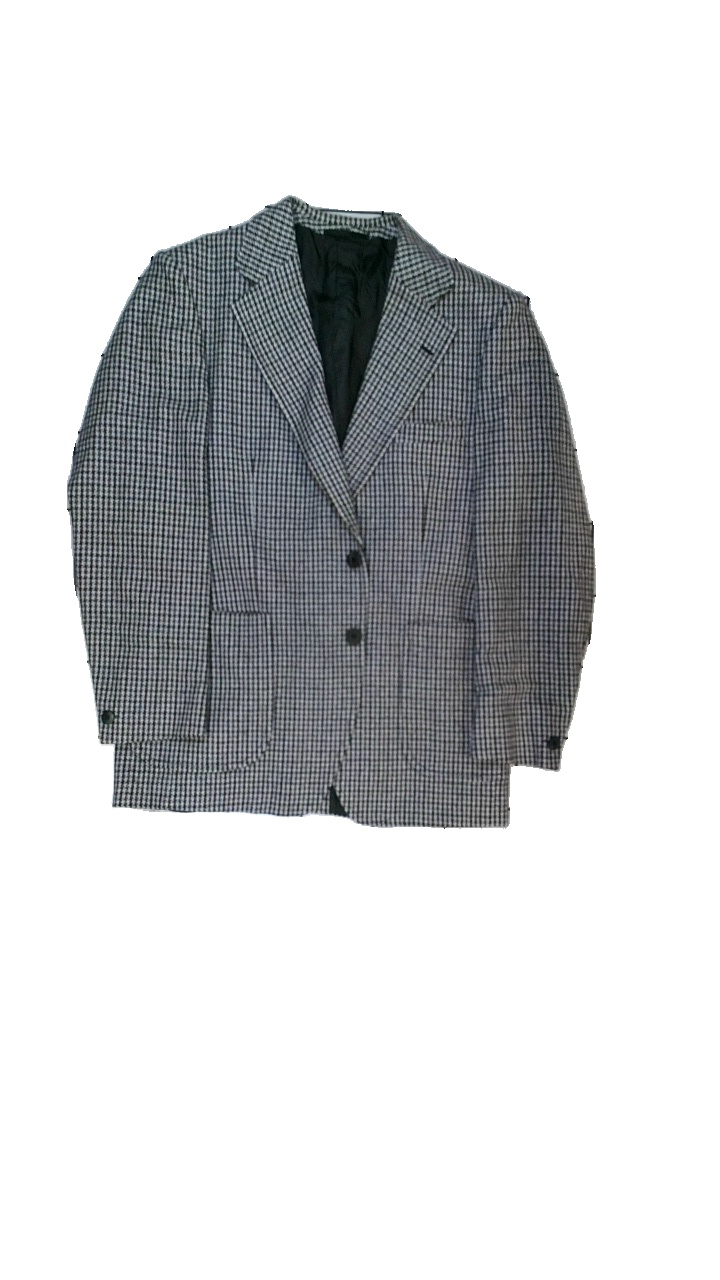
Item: Jacket (Men)
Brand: Drabant
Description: Tweed kavaj med svarta knappar
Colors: Black, Grey, White
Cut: V-collar
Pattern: Other
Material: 74% ull 26% polyester
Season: All
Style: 70s
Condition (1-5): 4
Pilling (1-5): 5
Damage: gult runt krage
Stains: Minor
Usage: Export
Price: <50